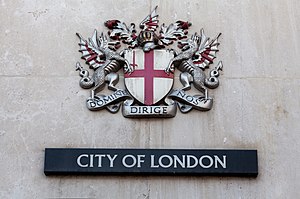
City of London Corporation
City of Londons våben. Mottoet Domine, dirige nos betyder "Herre, styr os".
City of London Corporation tidligere Corporation of London, er den valgte myndighed i City of London. Rådet består af overborgmesteren, Court of Aldermen og Court of Common Council. Det styrer kun indenfor City, og har ingen myndighed i resten af London, og heller ikke i Middle og Inner Temple. Corporation har sæde i Guildhall.